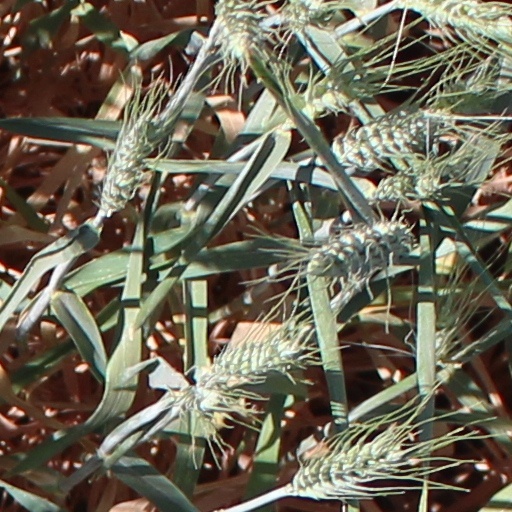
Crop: wheat